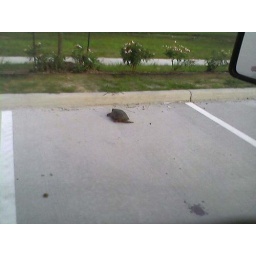
A snapping turtle I saw in the Kroger parking lot on my way home from work.